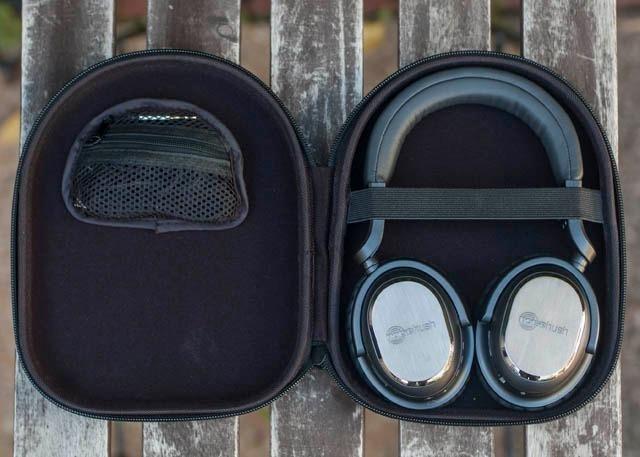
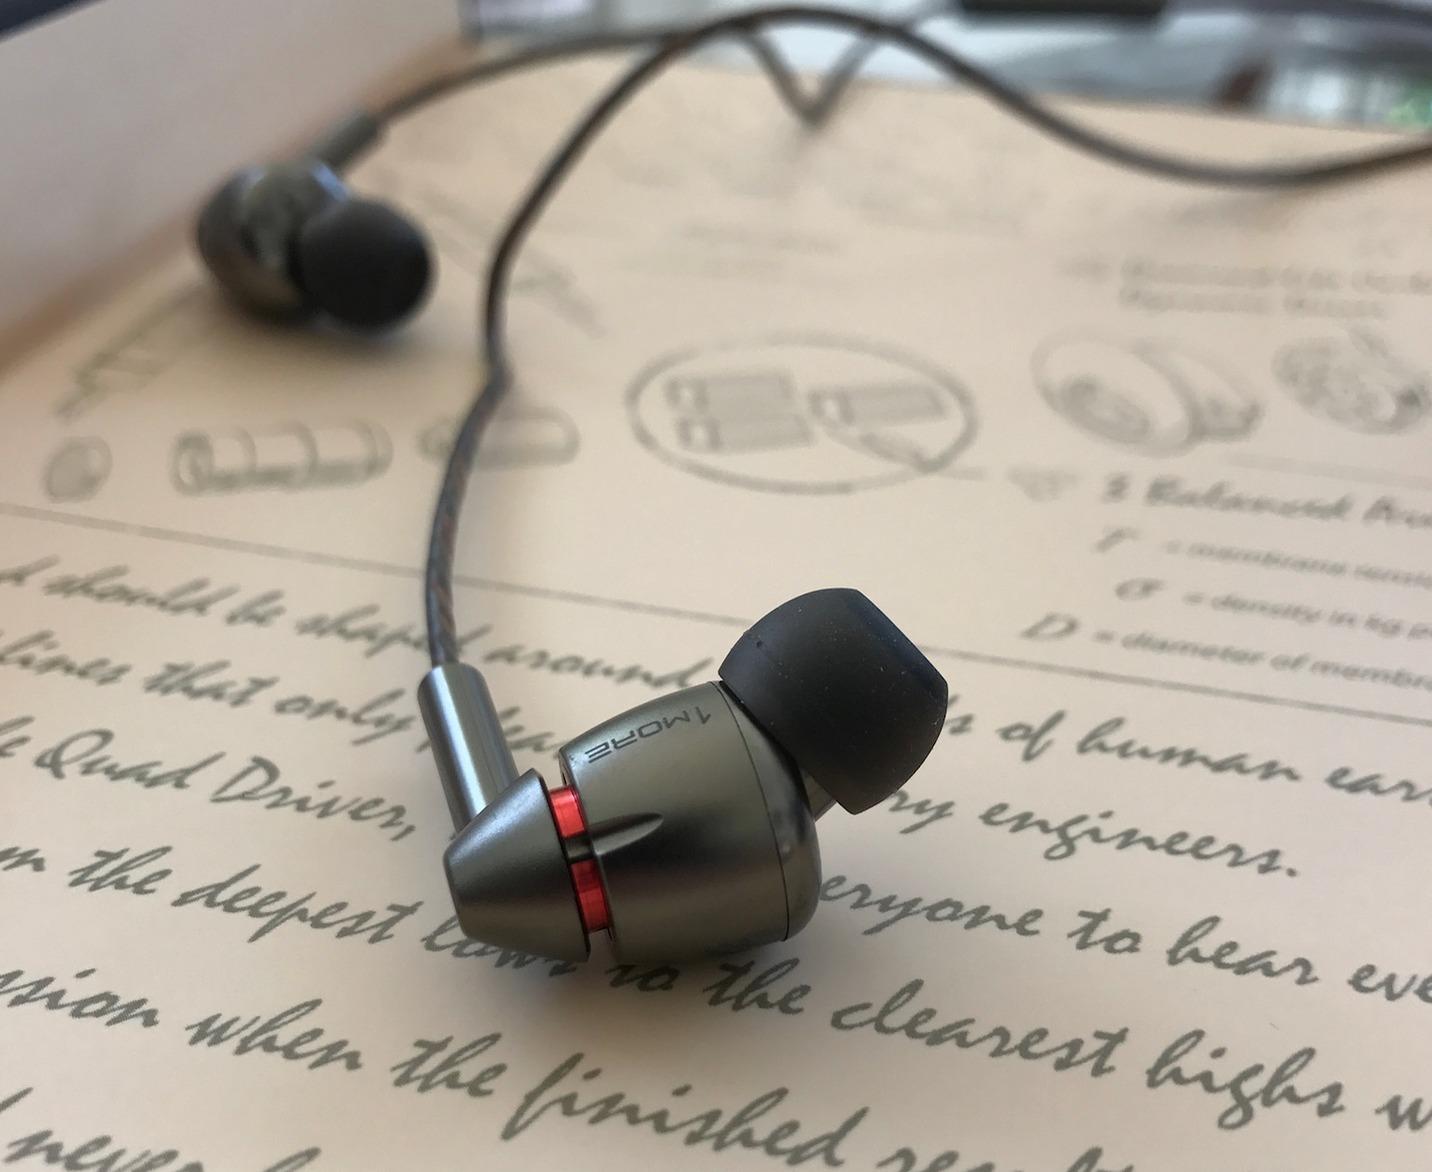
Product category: headphones
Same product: no